Al Wakrah

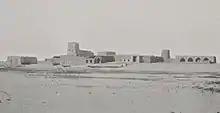
Al Wakrah Fort in 1908.

In June 1868, the Qataris attempted to launch a counterattack against the Bahrainis, but, were defeated in the Battle of Damsah. The aftermath of the Battle of Damsah saw the Qatari forces execute a strategic withdrawal, prompting a pursuit by Bahraini troops to Al Wakrah. At this location, the Qatari contingent mounted a defense in the Battle of Jebel Wakrah, successfully encircling the Bahraini forces and capturing two of their commanders. The engagement concluded with a negotiated exchange of prisoners, following which Jassim bin Mohammed returned to his seat of power in Doha.